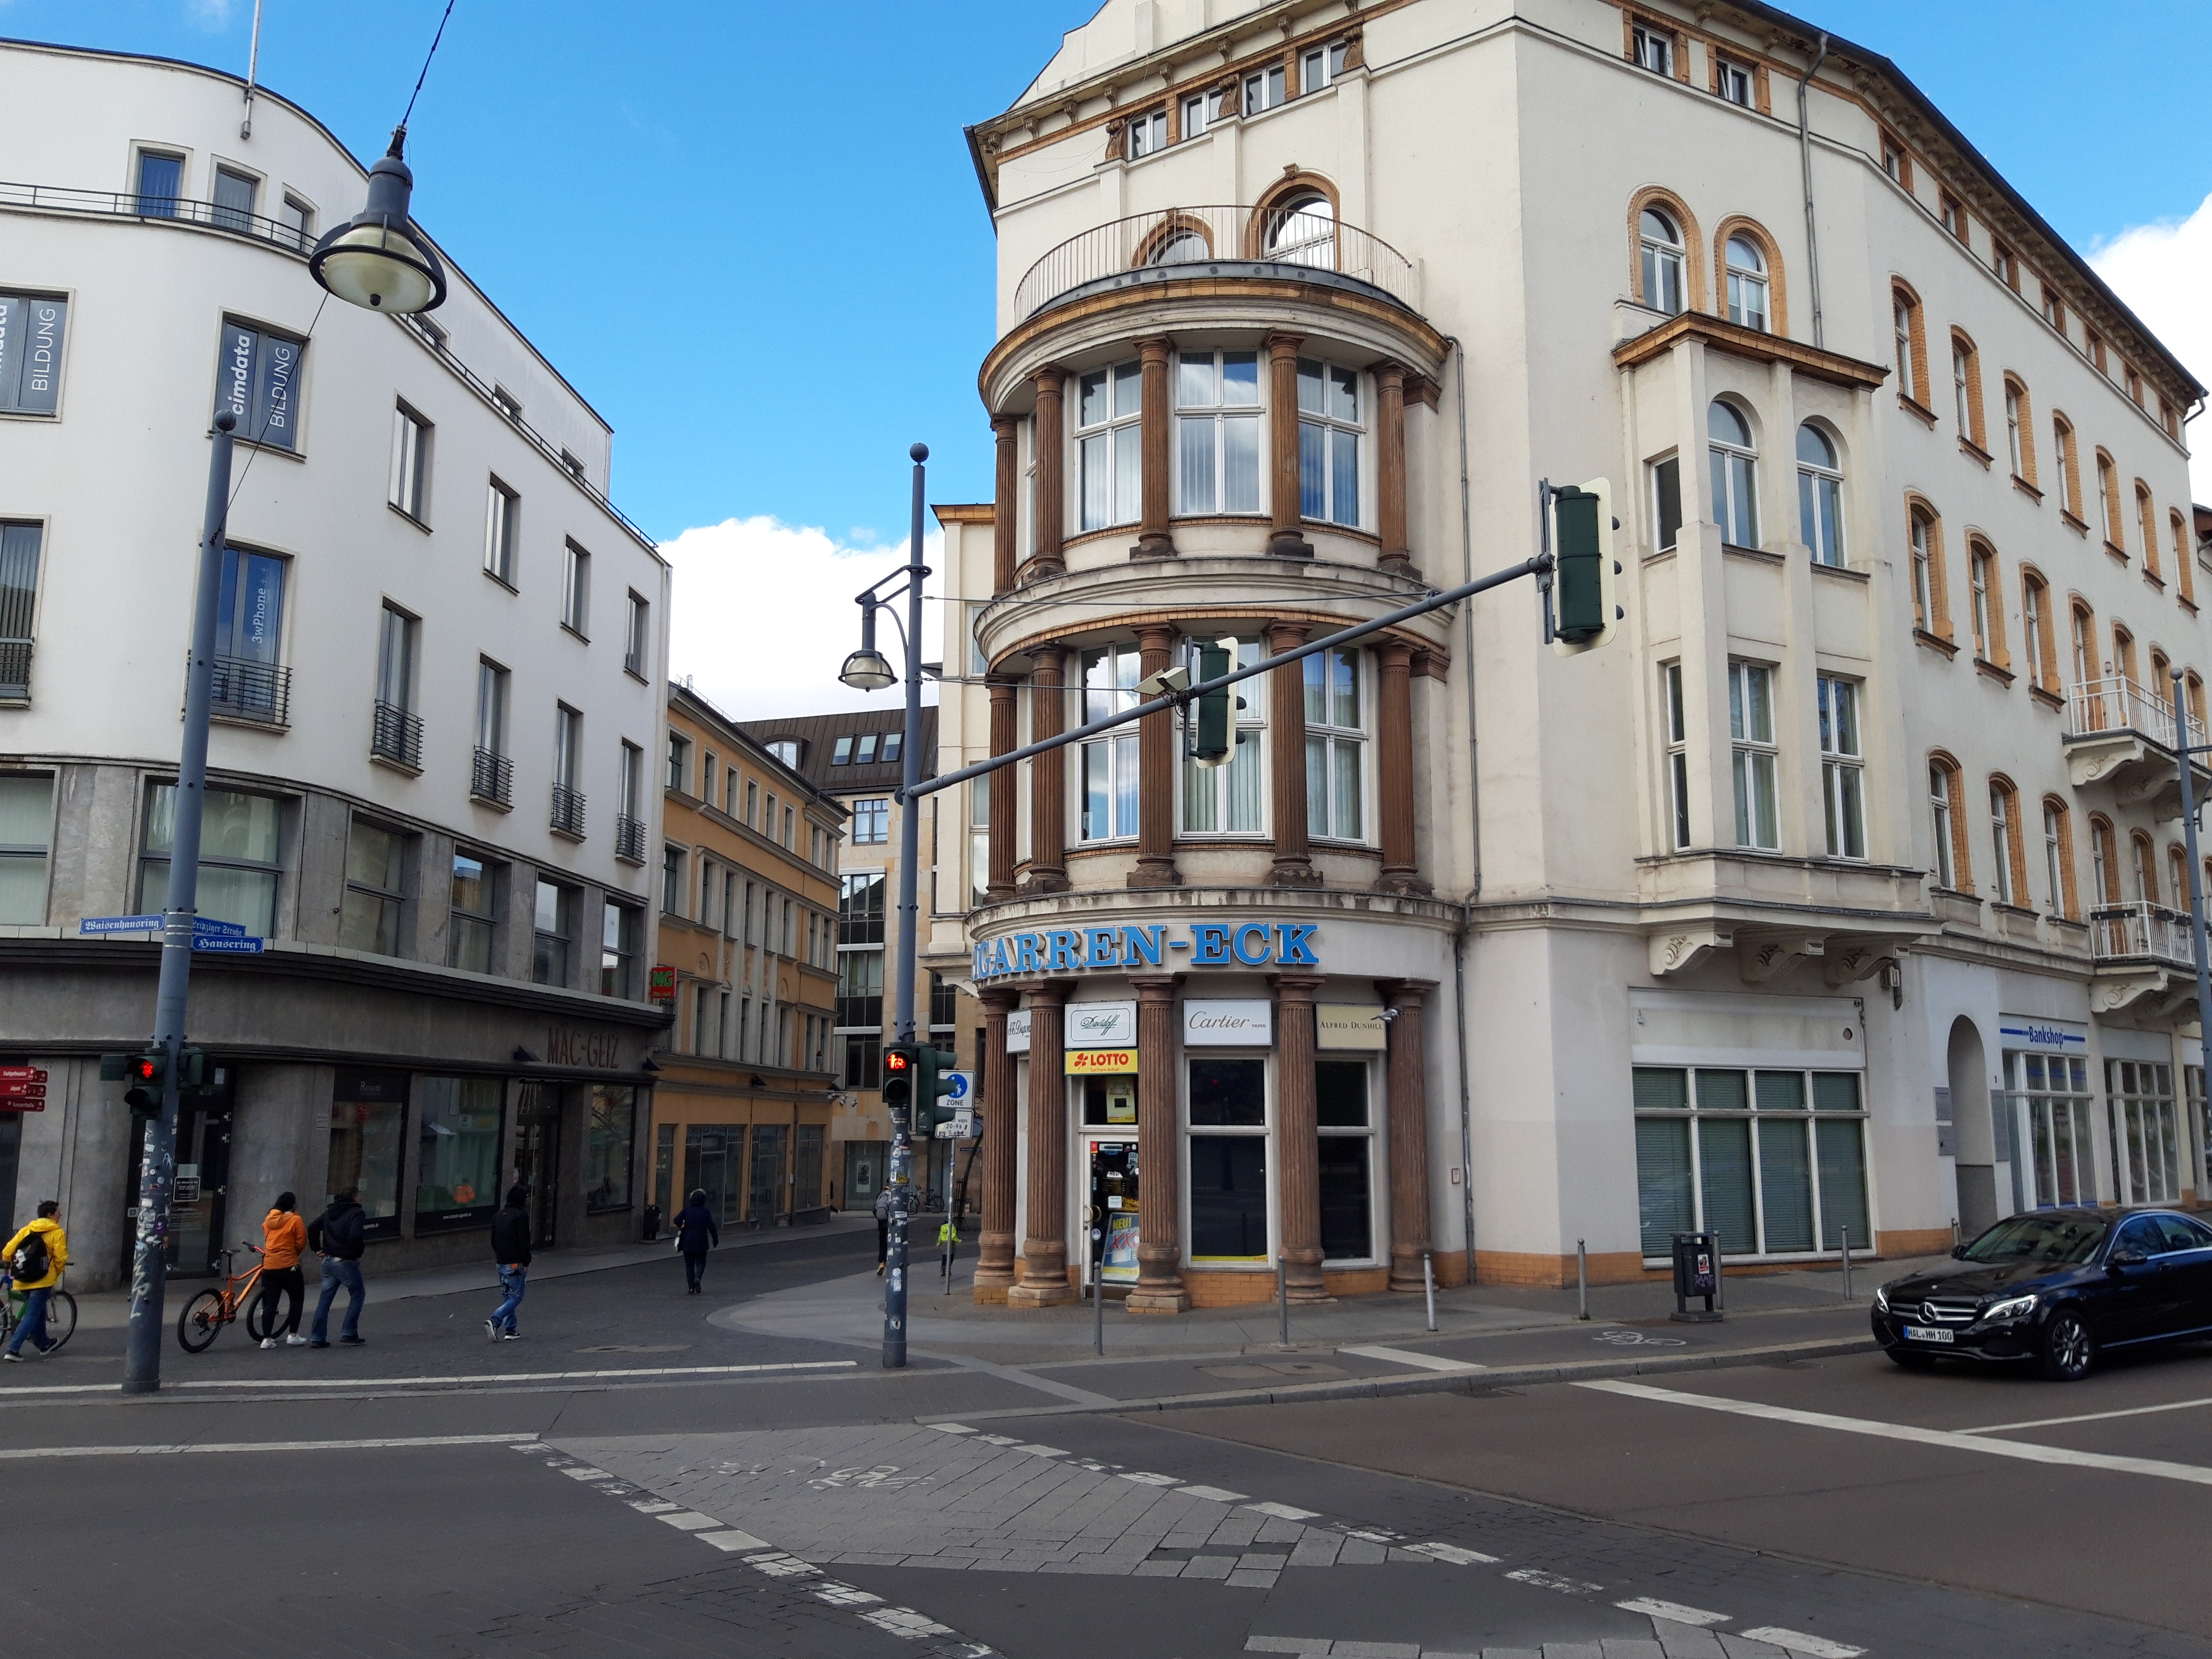
city, building, neighbourhood, residential area, town, mixed use, architecture, property, human settlement, street, urban area, apartment, downtown, facade, house, metropolis, metropolitan area, real estate, road, plaza, vehicle, suburb, thoroughfare, condominium, family car, urban design, commercial building, home, town square, car